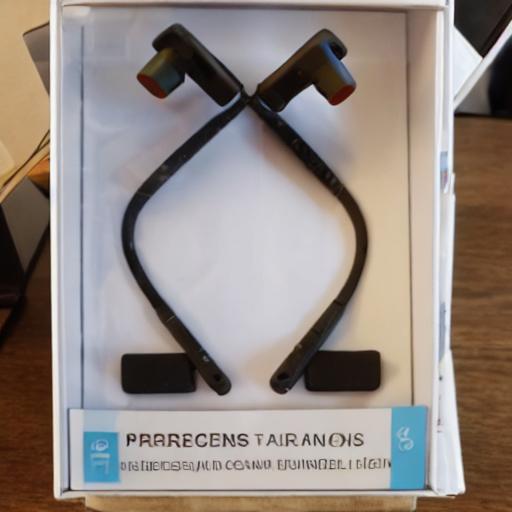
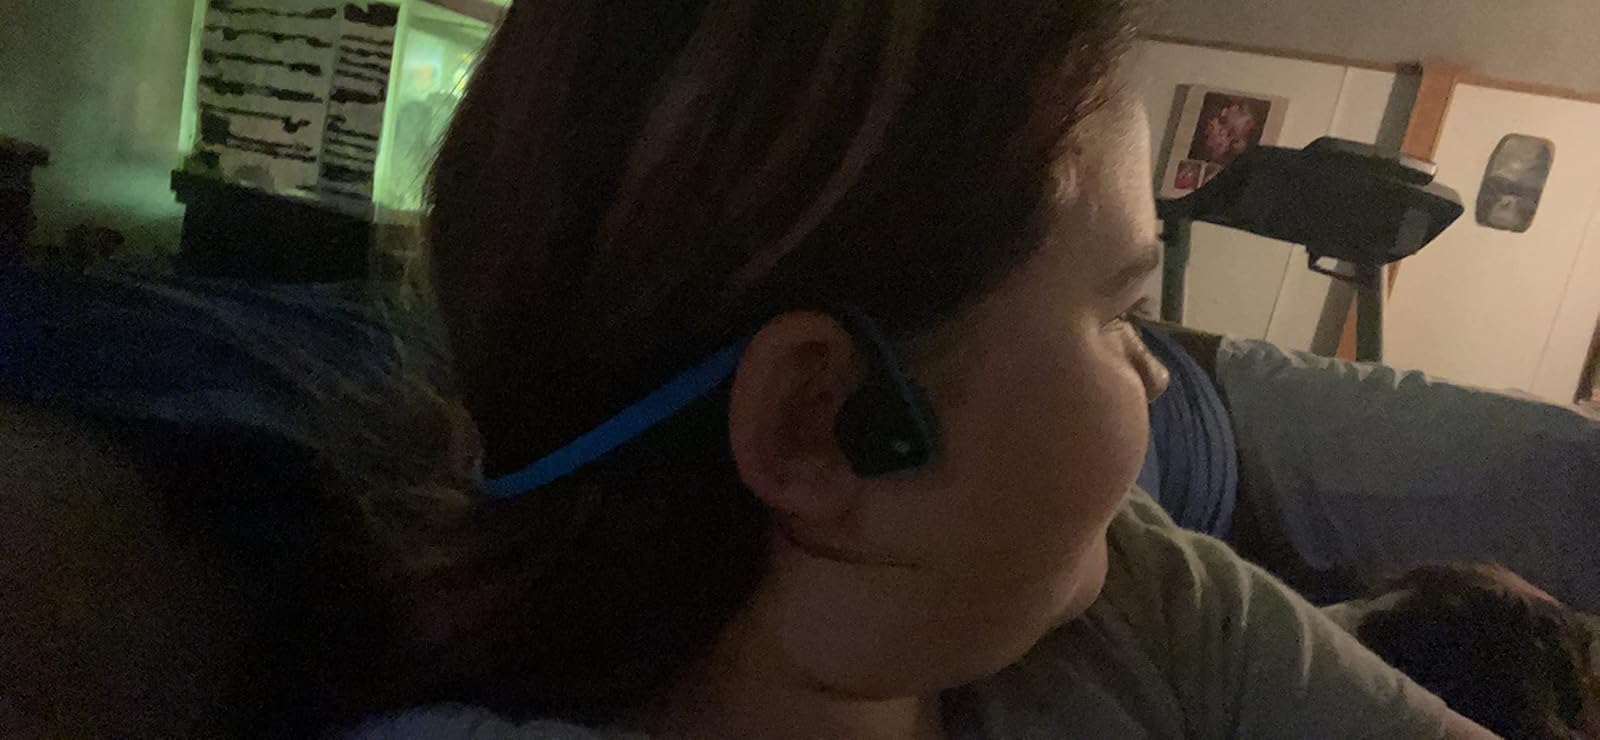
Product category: headphones
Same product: no